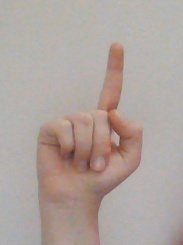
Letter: bb